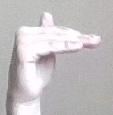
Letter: khaa